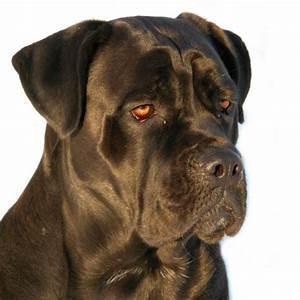
dog